Majdanek concentration camp

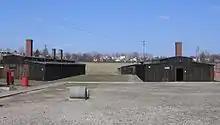
Inconspicuous structure for murder. Showers (left), and similarly built gas chambers (right).

In July 1942, Himmler visited Belzec, Sobibor, and Treblinka, the three secret extermination camps built specifically for Operation Reinhard to eliminate Polish Jewry. These camps had begun operations in March, May, and July 1942, respectively. Subsequently, Himmler issued an order that the deportations of Jews to the camps from the five districts of occupied Poland, which constituted the Nazi "Generalgouvernement", be completed by the end of 1942.